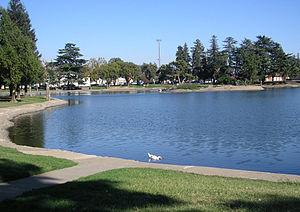
La ville de Marysville est le siège du comté de Yuba, dans l’État de Californie, aux États-Unis. Sa population s’élevait à 12 072 habitants lors du recensement de 2010, estimée à 12 413 habitants en 2017.